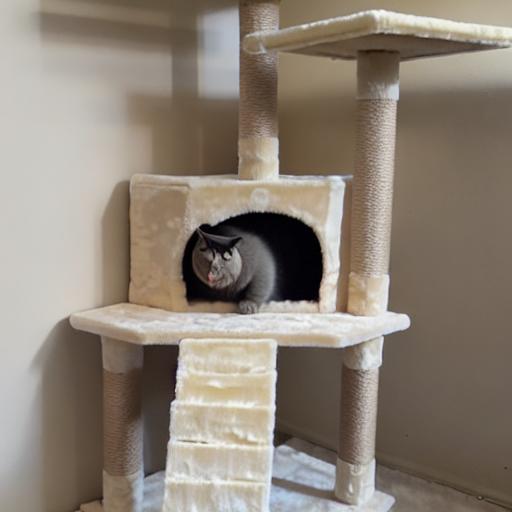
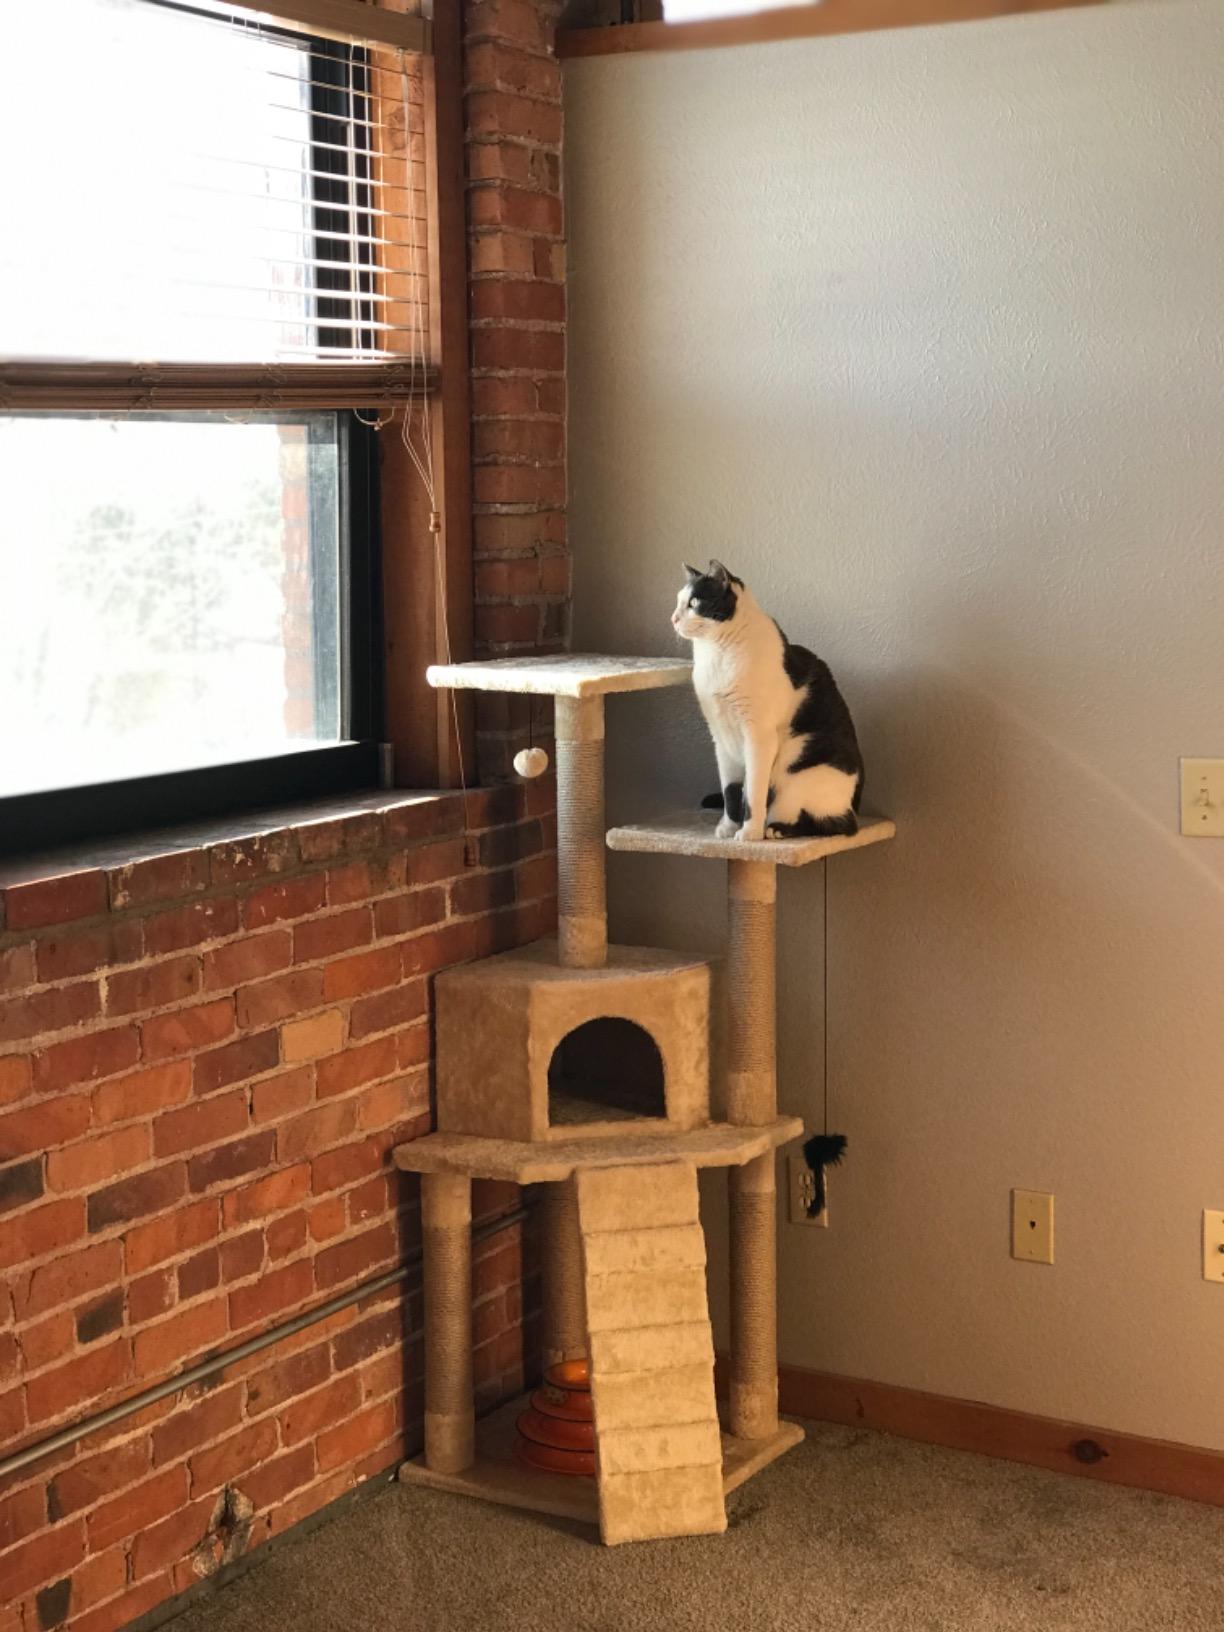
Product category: items_cat tree
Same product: no